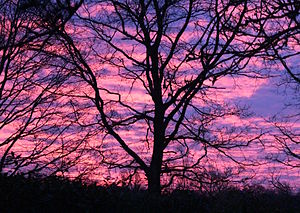
Nytår
Ved nytårstid står solen op i sydøst ca. kl. 9. Her er himlen set i Malling Nytårs morgen kl. 8:32.
Himlen Nytårsmorgen ca. en halv time før solopgang (kl. 8:32), set mod sydøst fra Malling.
Nytår er markeringen af et nyt års komme og markeres i mange, specielt vestlige, kulturer ved overgangen fra d. 31. december til d. 1. januar i den gregorianske kalender. Andre kulturer fører dog andre kalendere og her kan nytåret falde så sent som i april.